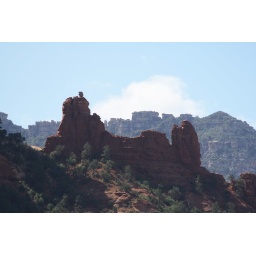
Snoopy red rock in Sedona